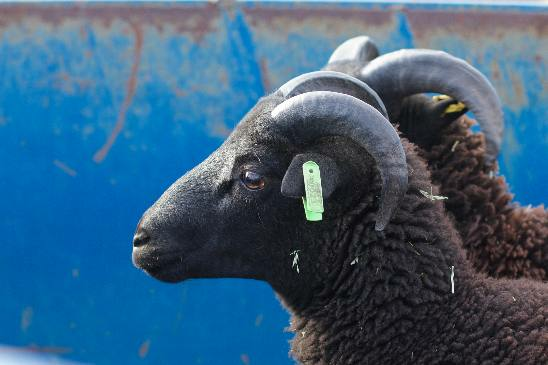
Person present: No